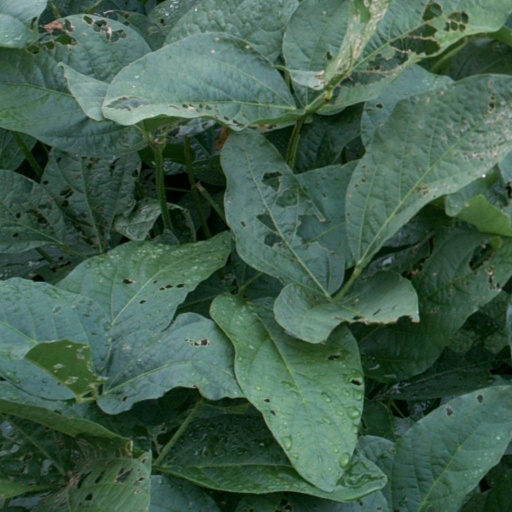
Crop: soybean